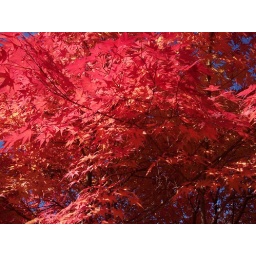
maple tree at hotel in mountains